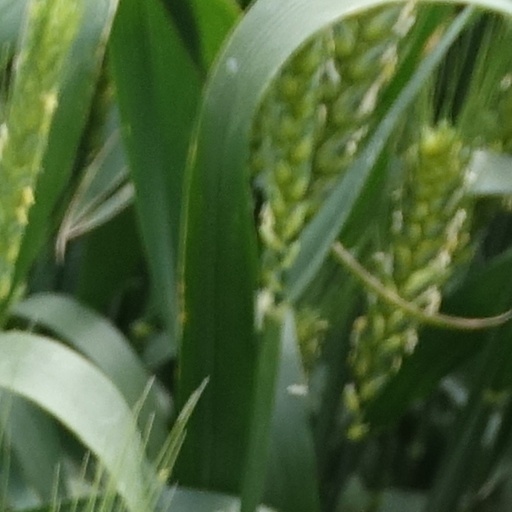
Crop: wheat